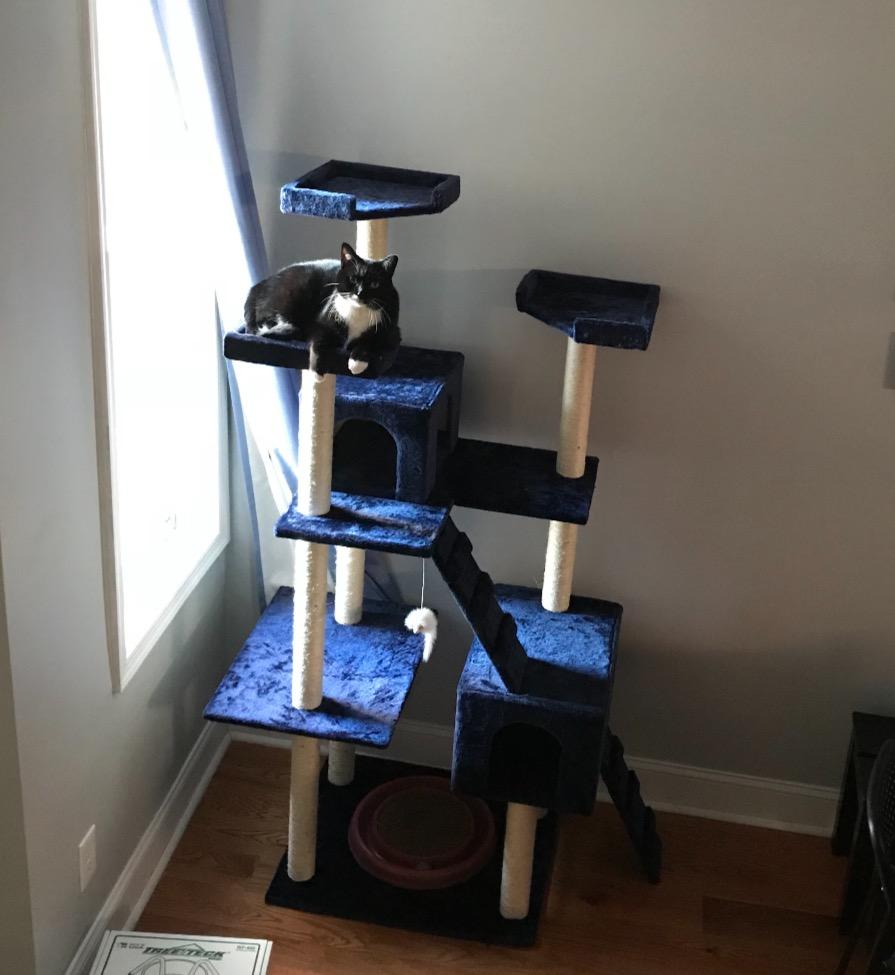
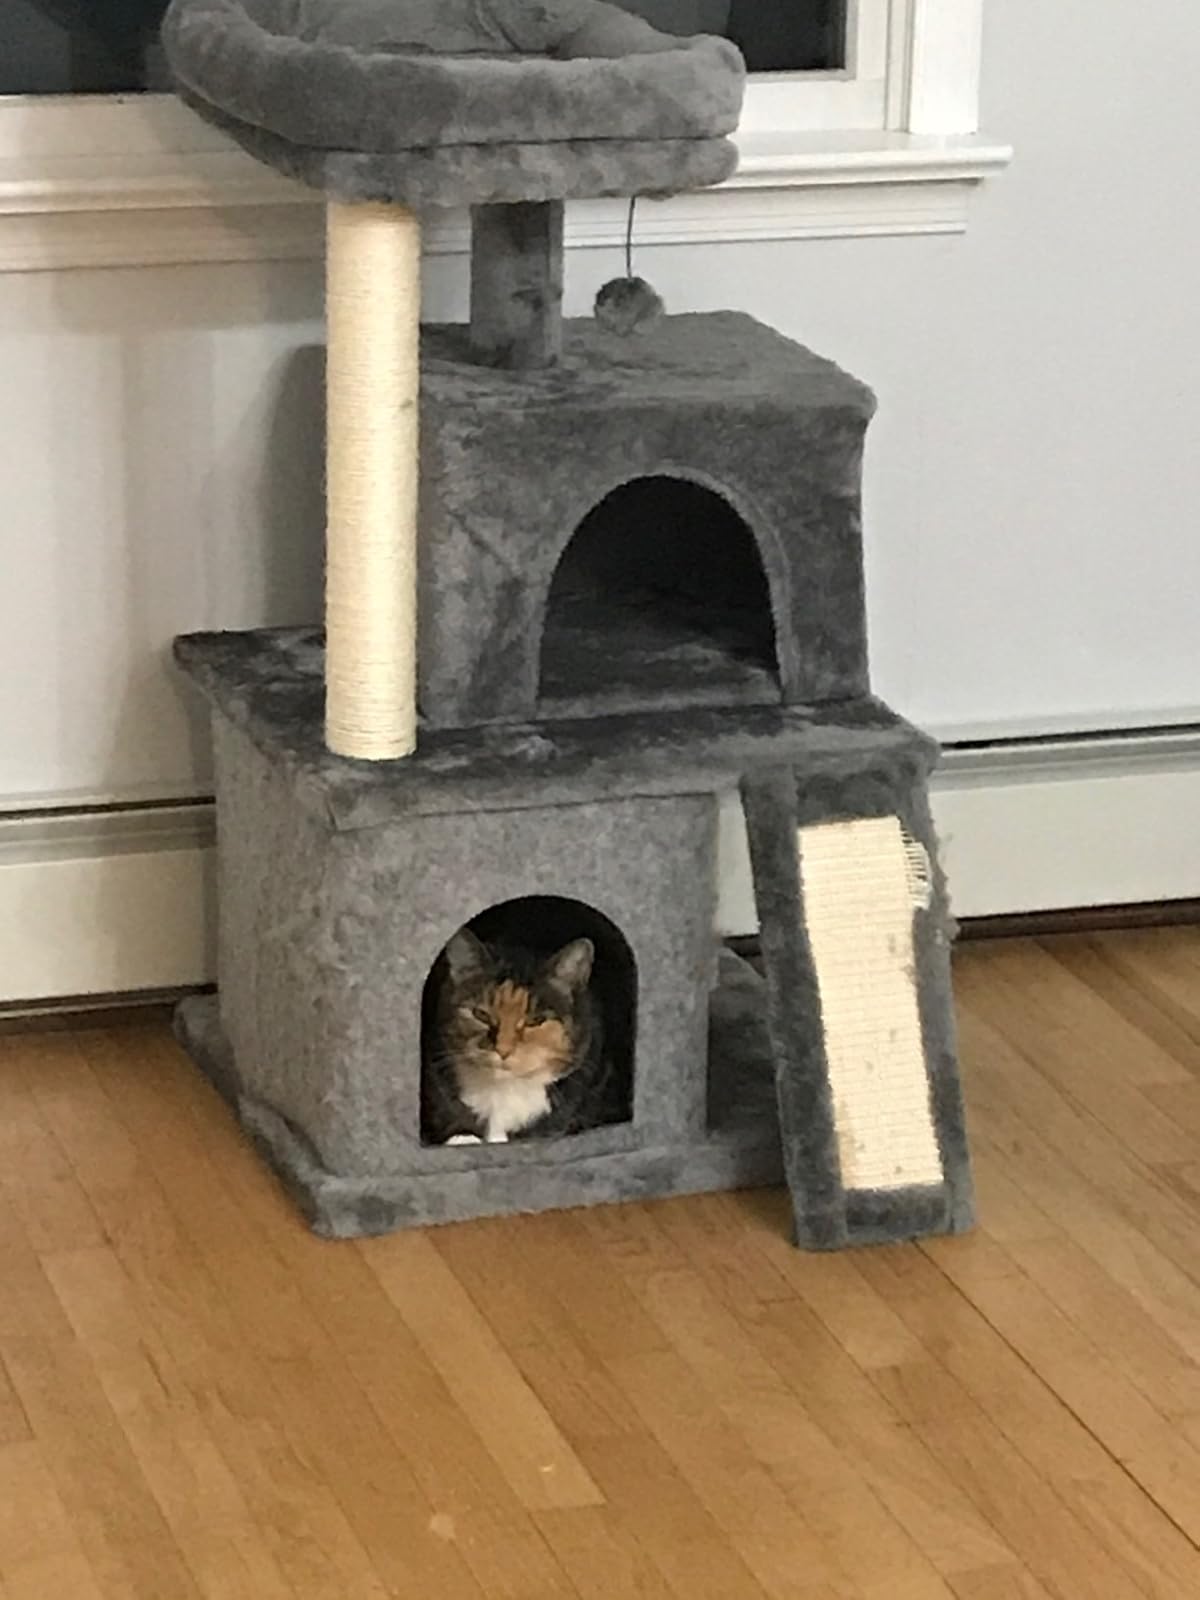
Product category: items_cat tree
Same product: no